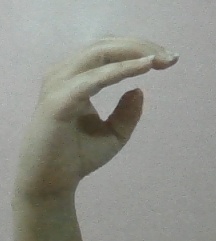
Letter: jeem